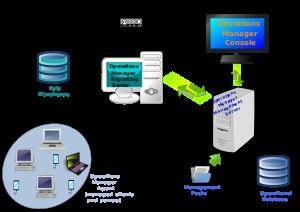
System Center Operations Manager, est un outil de Microsoft destiné à la surveillance de performance et d’événements de systèmes Windows.